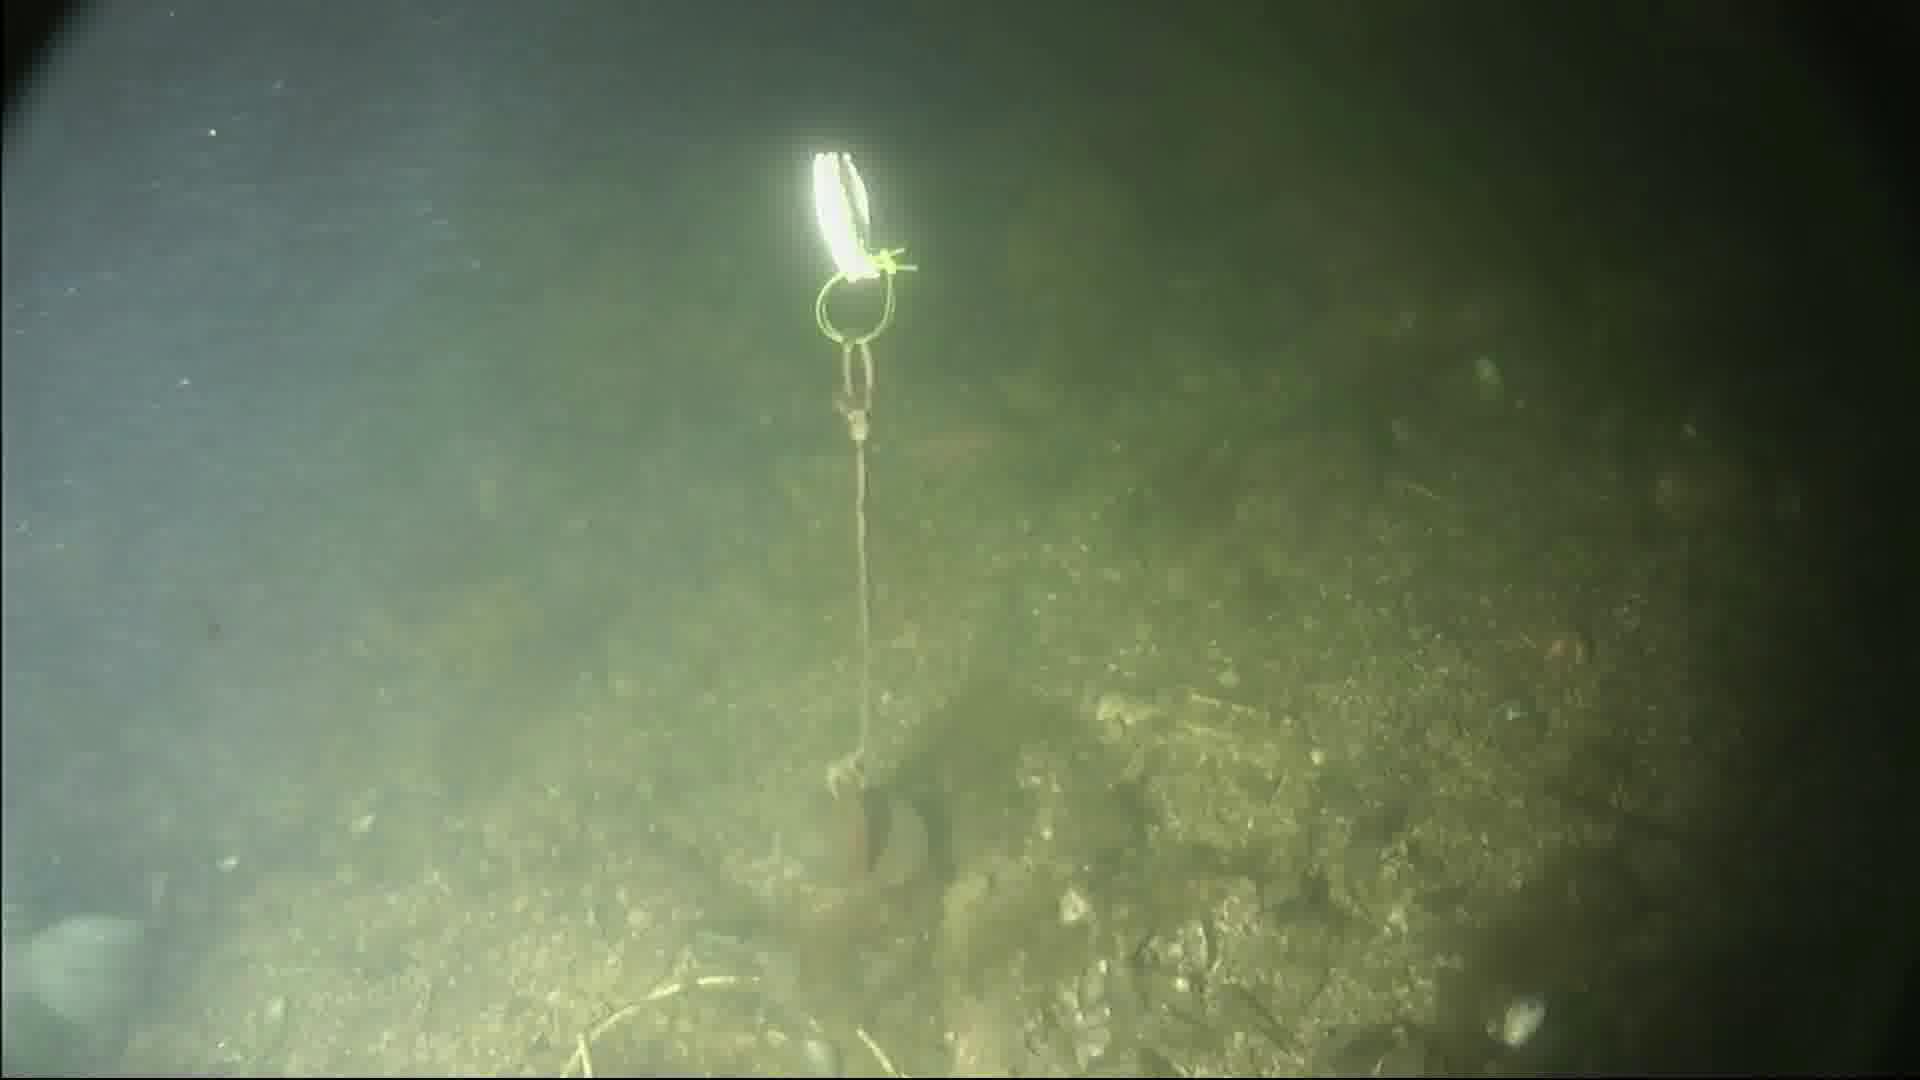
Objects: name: fish